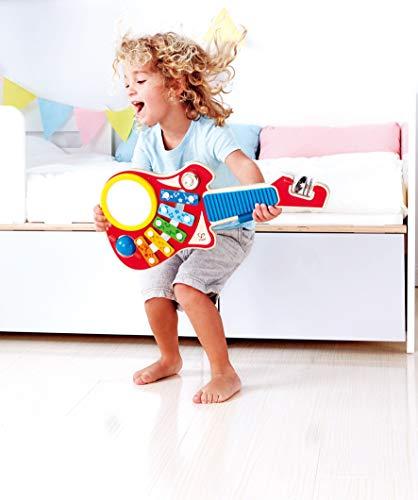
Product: Hape 6-in-1 Music Maker | Colorful 6 Instrument Guitar Shaped Musical Toy for Ages 18 Months+
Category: Toys & Games | Learning & Education | Musical Instruments | Guitars & Strings
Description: MULTICOLOR MUSIC MAKER: Hape’s 6-in-1 Music Maker is a perfect toy to satisfy your little one’s musical cravings.
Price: $34.99
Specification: ProductDimensions:19.3x8.7x18.9inches|ItemWeight:2pounds|ShippingWeight:2.55pounds(Viewshippingratesandpolicies)|DomesticShipping:ItemcanbeshippedwithinU.S.|InternationalShipping:ThisitemcanbeshippedtoselectcountriesoutsideoftheU.S.LearnMore|ASIN:B071JVBMQ8|Itemmodelnumber:E0335|Manufacturerrecommendedage:18months-12years